Mahatma Gandhi

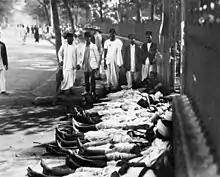
Indian workers on strike in support of Gandhi in 1930

In 1919, following World War I, Gandhi (aged 49) sought political co-operation from Muslims in his fight against British imperialism by supporting the Ottoman Empire that had been defeated in the World War. Before this initiative of Gandhi, communal disputes and religious riots between Hindus and Muslims were common in British India, such as the riots of 1917–18. Gandhi had already vocally supported the British crown in the first world war. This decision of Gandhi was in part motivated by the British promise to reciprocate the help with "swaraj" (self-government) to Indians after the end of World War I. The British government had offered, instead of self-government, minor reforms instead, disappointing Gandhi. He announced his "satyagraha" (civil disobedience) intentions. The British colonial officials made their counter move by passing the Rowlatt Act, to block Gandhi's movement. The Act allowed the British government to treat civil disobedience participants as criminals and gave it the legal basis to arrest anyone for "preventive indefinite detention, incarceration without judicial review or any need for a trial."